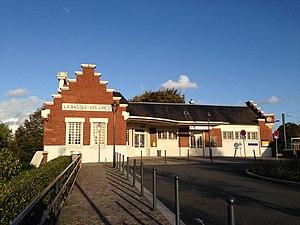
Gare de la Bassée - Violaines en 2017 中文（简体）‎: 法国拉巴塞-维奥莱讷站的主站房（2017年）